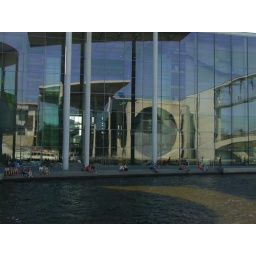
Reflection of library in another building